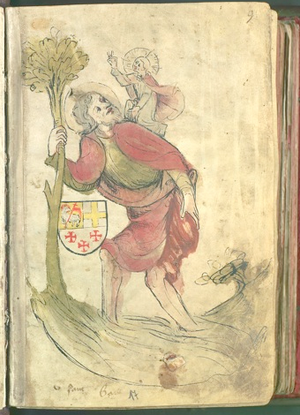
Folio 9r du manuscrit WienerHandschriftEXAv2 52z3. Il montre le blason de la confrérie.
La Confrérie de saint Christophe d'Arlberg ou Bruderschaft St. Christoph am Arlberg est une association d'« amour chrétien du prochain ». Avec plus de 19 500 membres en 2013, elle est une association purement caritative de grande taille. Parmi ses membres, on compte des noms aussi illustres que Juan Carlos Ier d'Espagne, Beatrix des Pays-Bas, des membres de la dynastie saoudienne ou de la maison de Liechtenstein. Le siège de la confrérie est l'hospice Saint-Christophe d'Arlberg situé à Arlberg au Tyrol.